Waidan

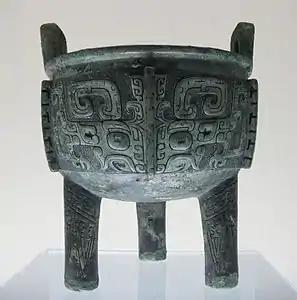
A bronze ritual from the late Shang dynasty.

Chinese descriptions of alchemical laboratory equipment vary among texts and traditions, but share some common terminology. The following outline concerns alchemical hardware rather than liturgical or magical artifacts such as the sword, sun and moon mirrors, and peach-wood talismans.